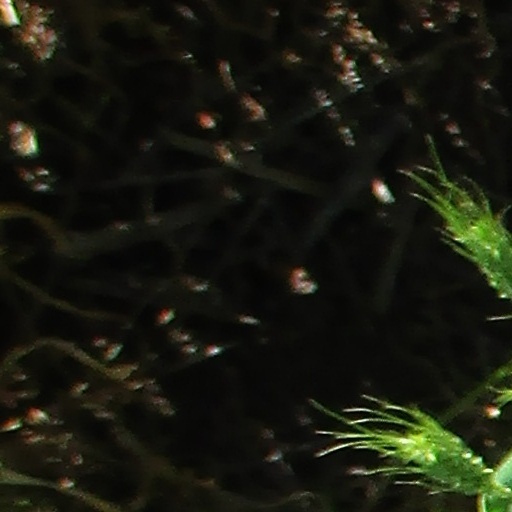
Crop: wheat